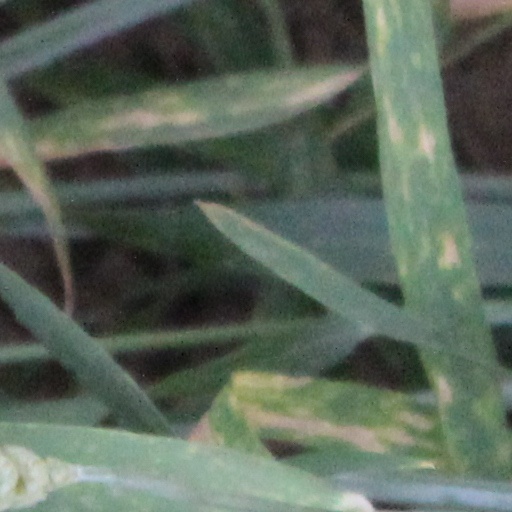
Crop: wheat